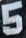
Number: 5